Figure-ground diagram

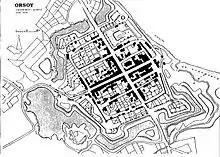
Example of a figure-ground diagram

A figure-ground diagram is a two-dimensional map of an urban space that shows the relationship between built and unbuilt space. It is used in analysis of urban design and planning. It is akin to but not the same as a Nolli map which denotes public space both within and outside buildings and also akin to a block pattern diagram that records public and private property as simple rectangular blocks. The earliest advocates of its use were Colin Rowe and Fred Koetter.